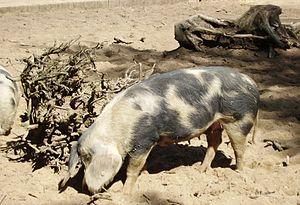
Le porc pie danois, est une race porcine surnommée « cochon à pompons ou à clochettes » à cause des protubérances que l'on remarque à l'approche du cou pour un tiers des individus de cette race. Ses excroissances de peau n'ont aucune fonction. Son nom en danois se traduit par pie noir qui est la couleur de sa robe.